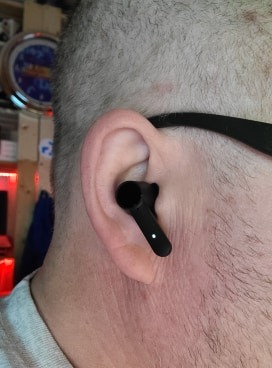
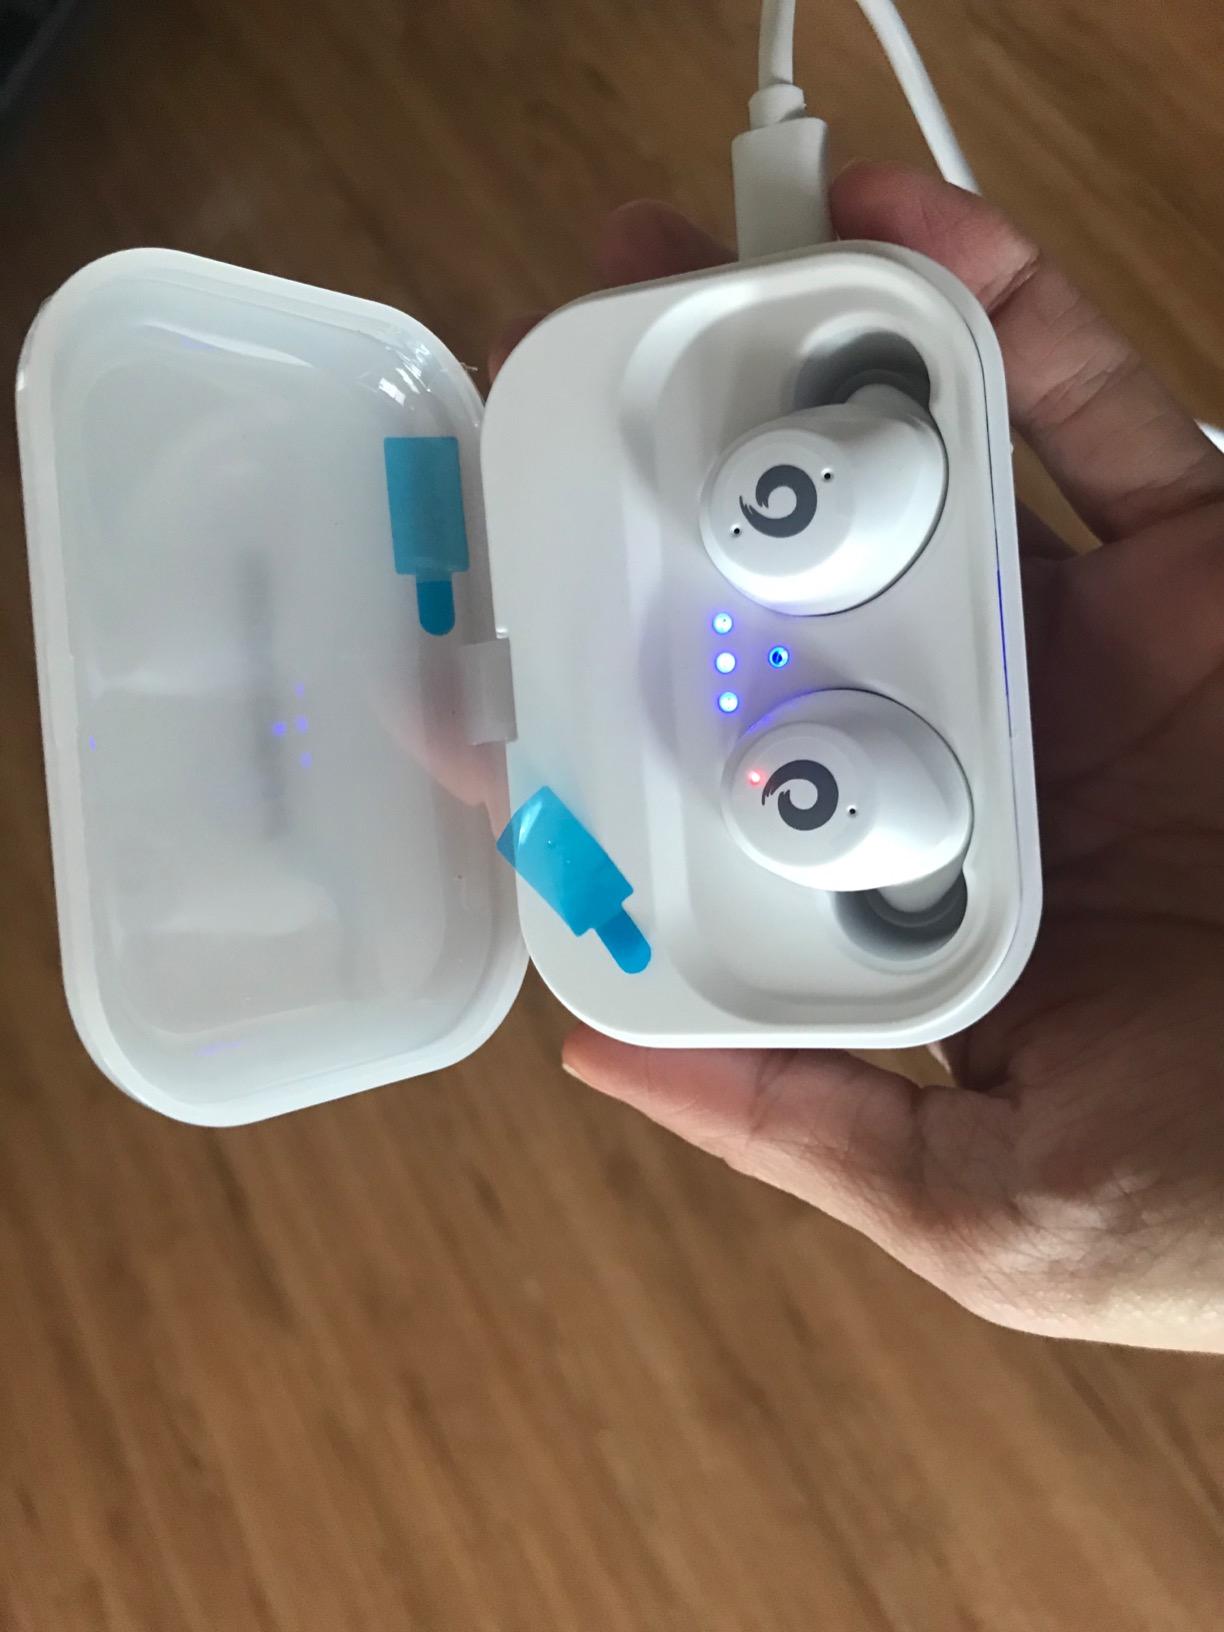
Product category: earbuds
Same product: no